List of awards and nominations received by Boston Legal

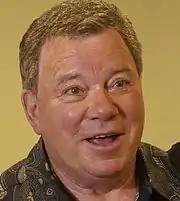
William Shatner is the only cast member to receive a Golden Globe.

"Boston Legal" has been nominated for four Hollywood Foreign Press Association's Golden Globe Awards during its run, it has received one in 2005.